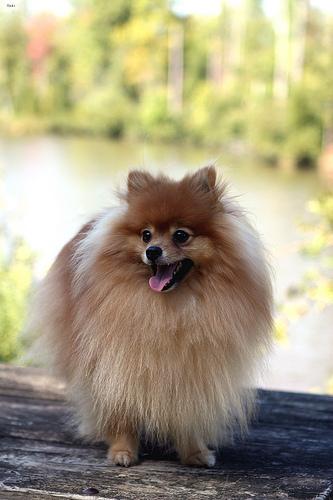
Breed: pomeranian